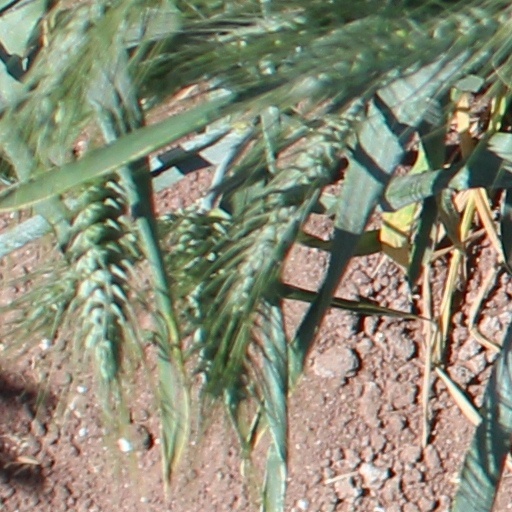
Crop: wheat